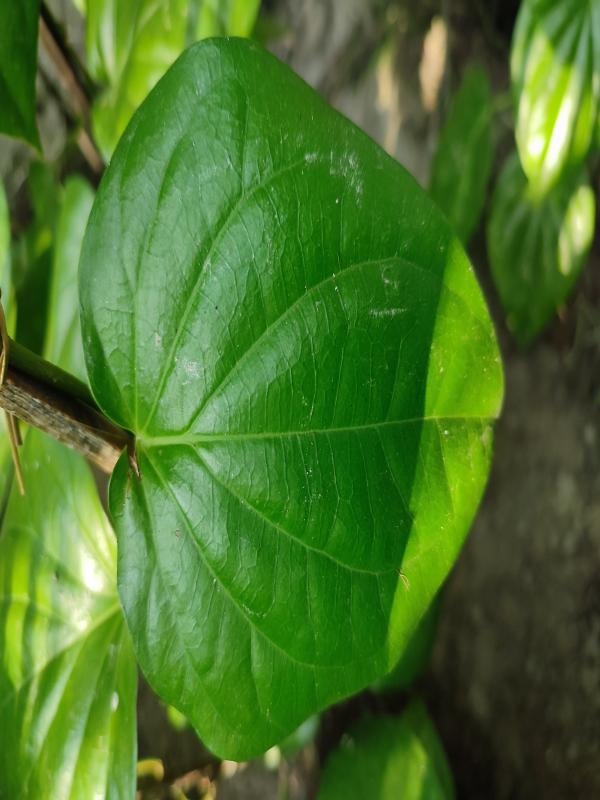
Label: Healthy_Leaf